Mountain Parkway Byway

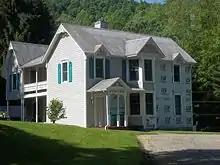
Johnson Home

The Mountain Parkway Backway follows lesser traveled routes in the area while paralleling stretches of the Right Fork Little Kanawha River and Left Fork Holly River. From along WV 20 near Cleveland, visitors can follow County Routes 1 (Boggs Mills Road), 1/1 (Three Lick Run Road), 6 (Westbrook Lane), and 3 (Replete Road) in a circuit that ends back at WV 20 south of Holly River State Park. Travelers should be aware that many of the Backway roads are gravel.